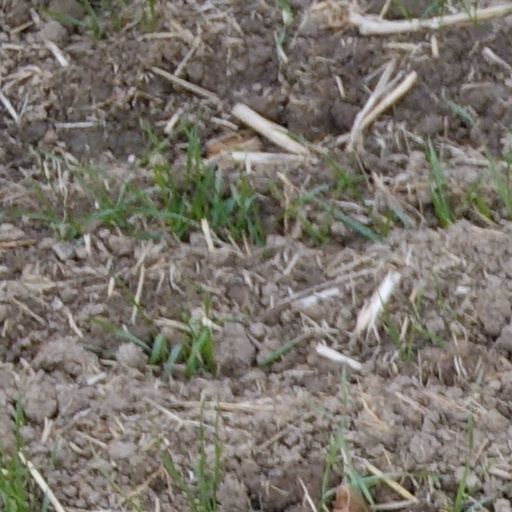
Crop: wheat